Silver Lake, Los Angeles

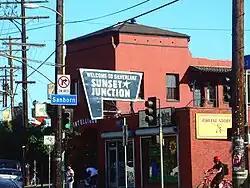
Sunset Junction

In the 1930s, Silver Lake and Echo Park still comprised Edendale and acted as a space where members of the LGBT community were able to express their identities. Prominent female impersonator Julian Eltinge built his house in Silver Lake and performed until the city passed laws criminalizing cross-dressing, after which he continued to recount his drag performances to audiences.